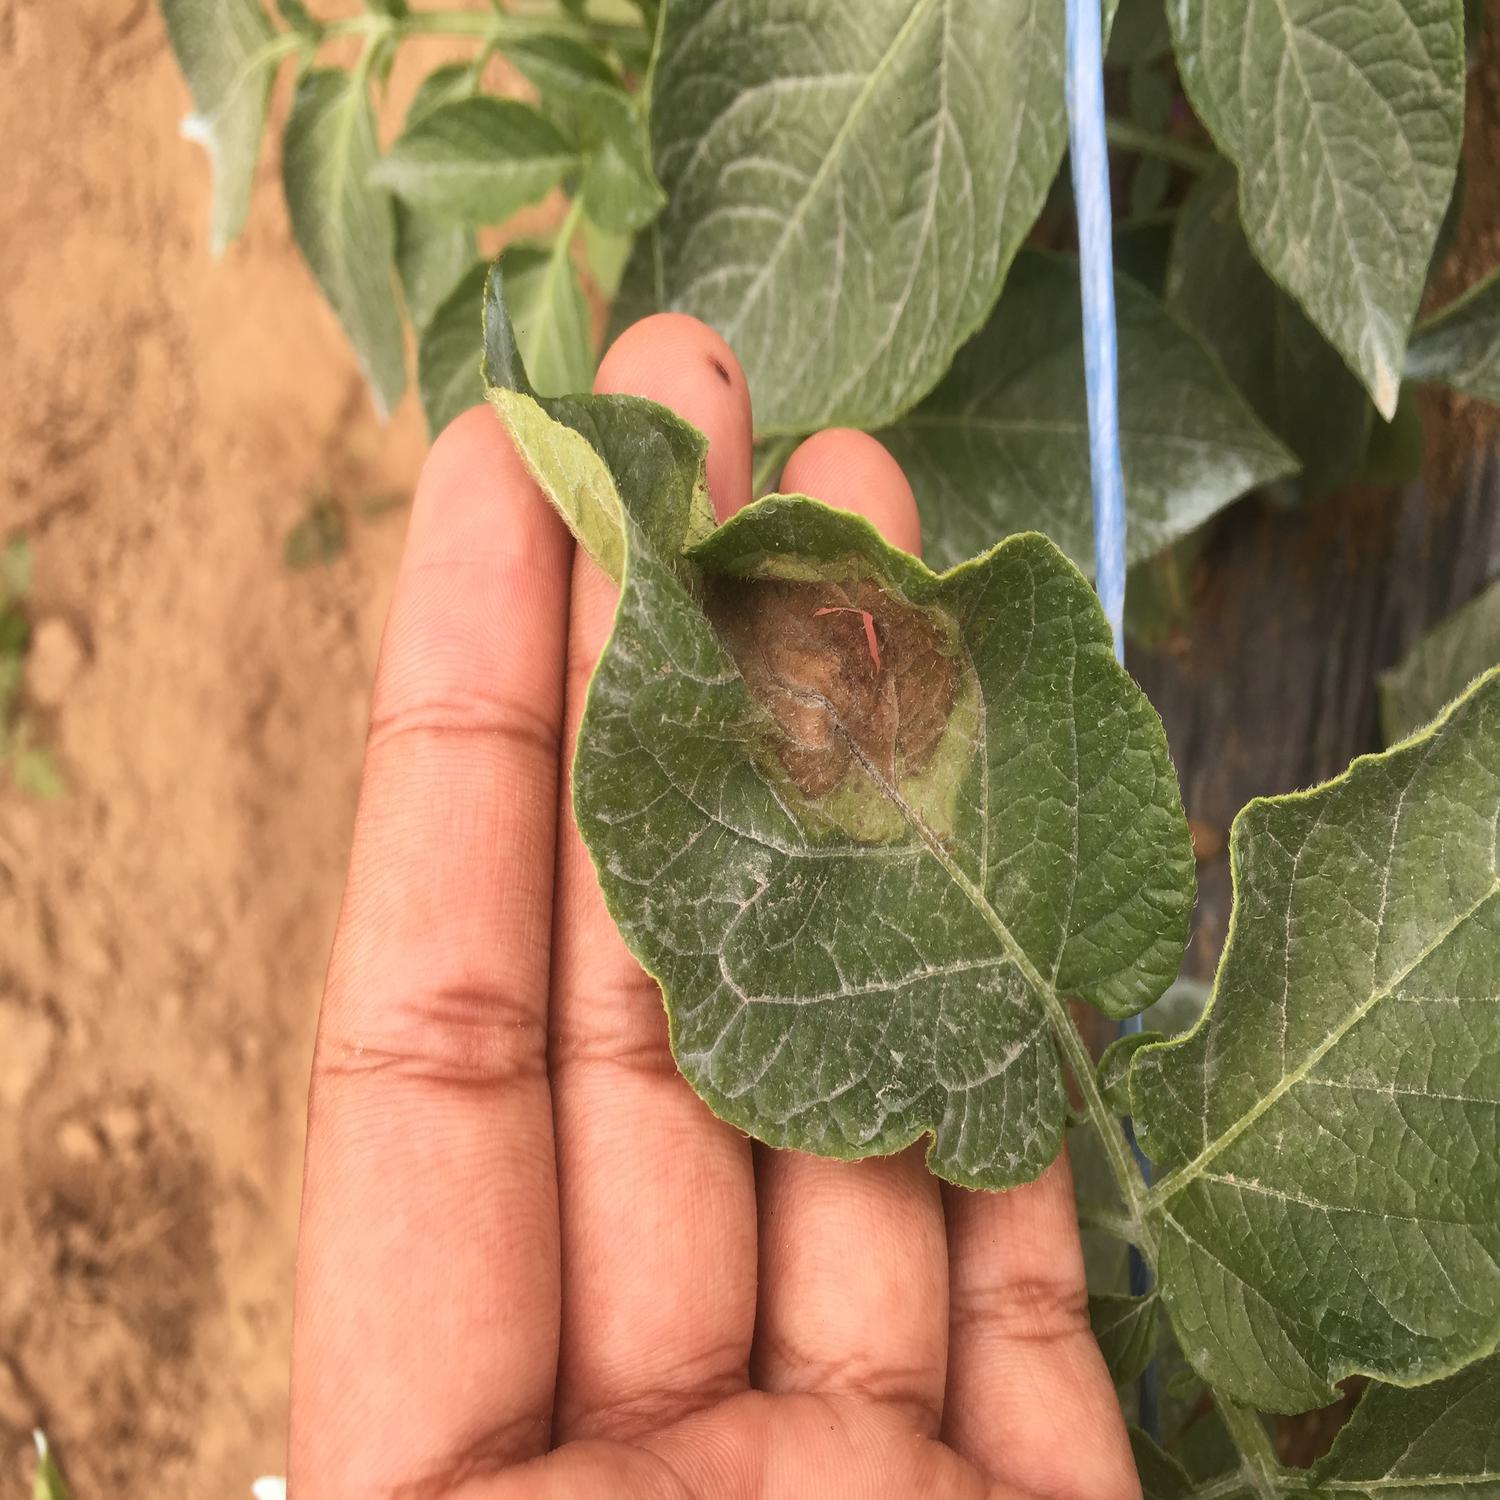
Label: Phytopthora